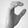
ASL letter: C